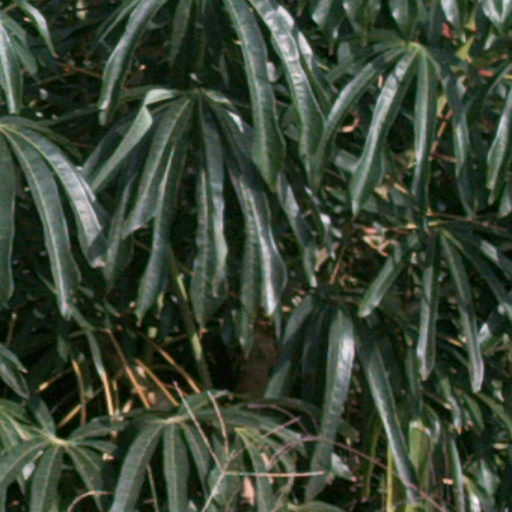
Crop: cassava